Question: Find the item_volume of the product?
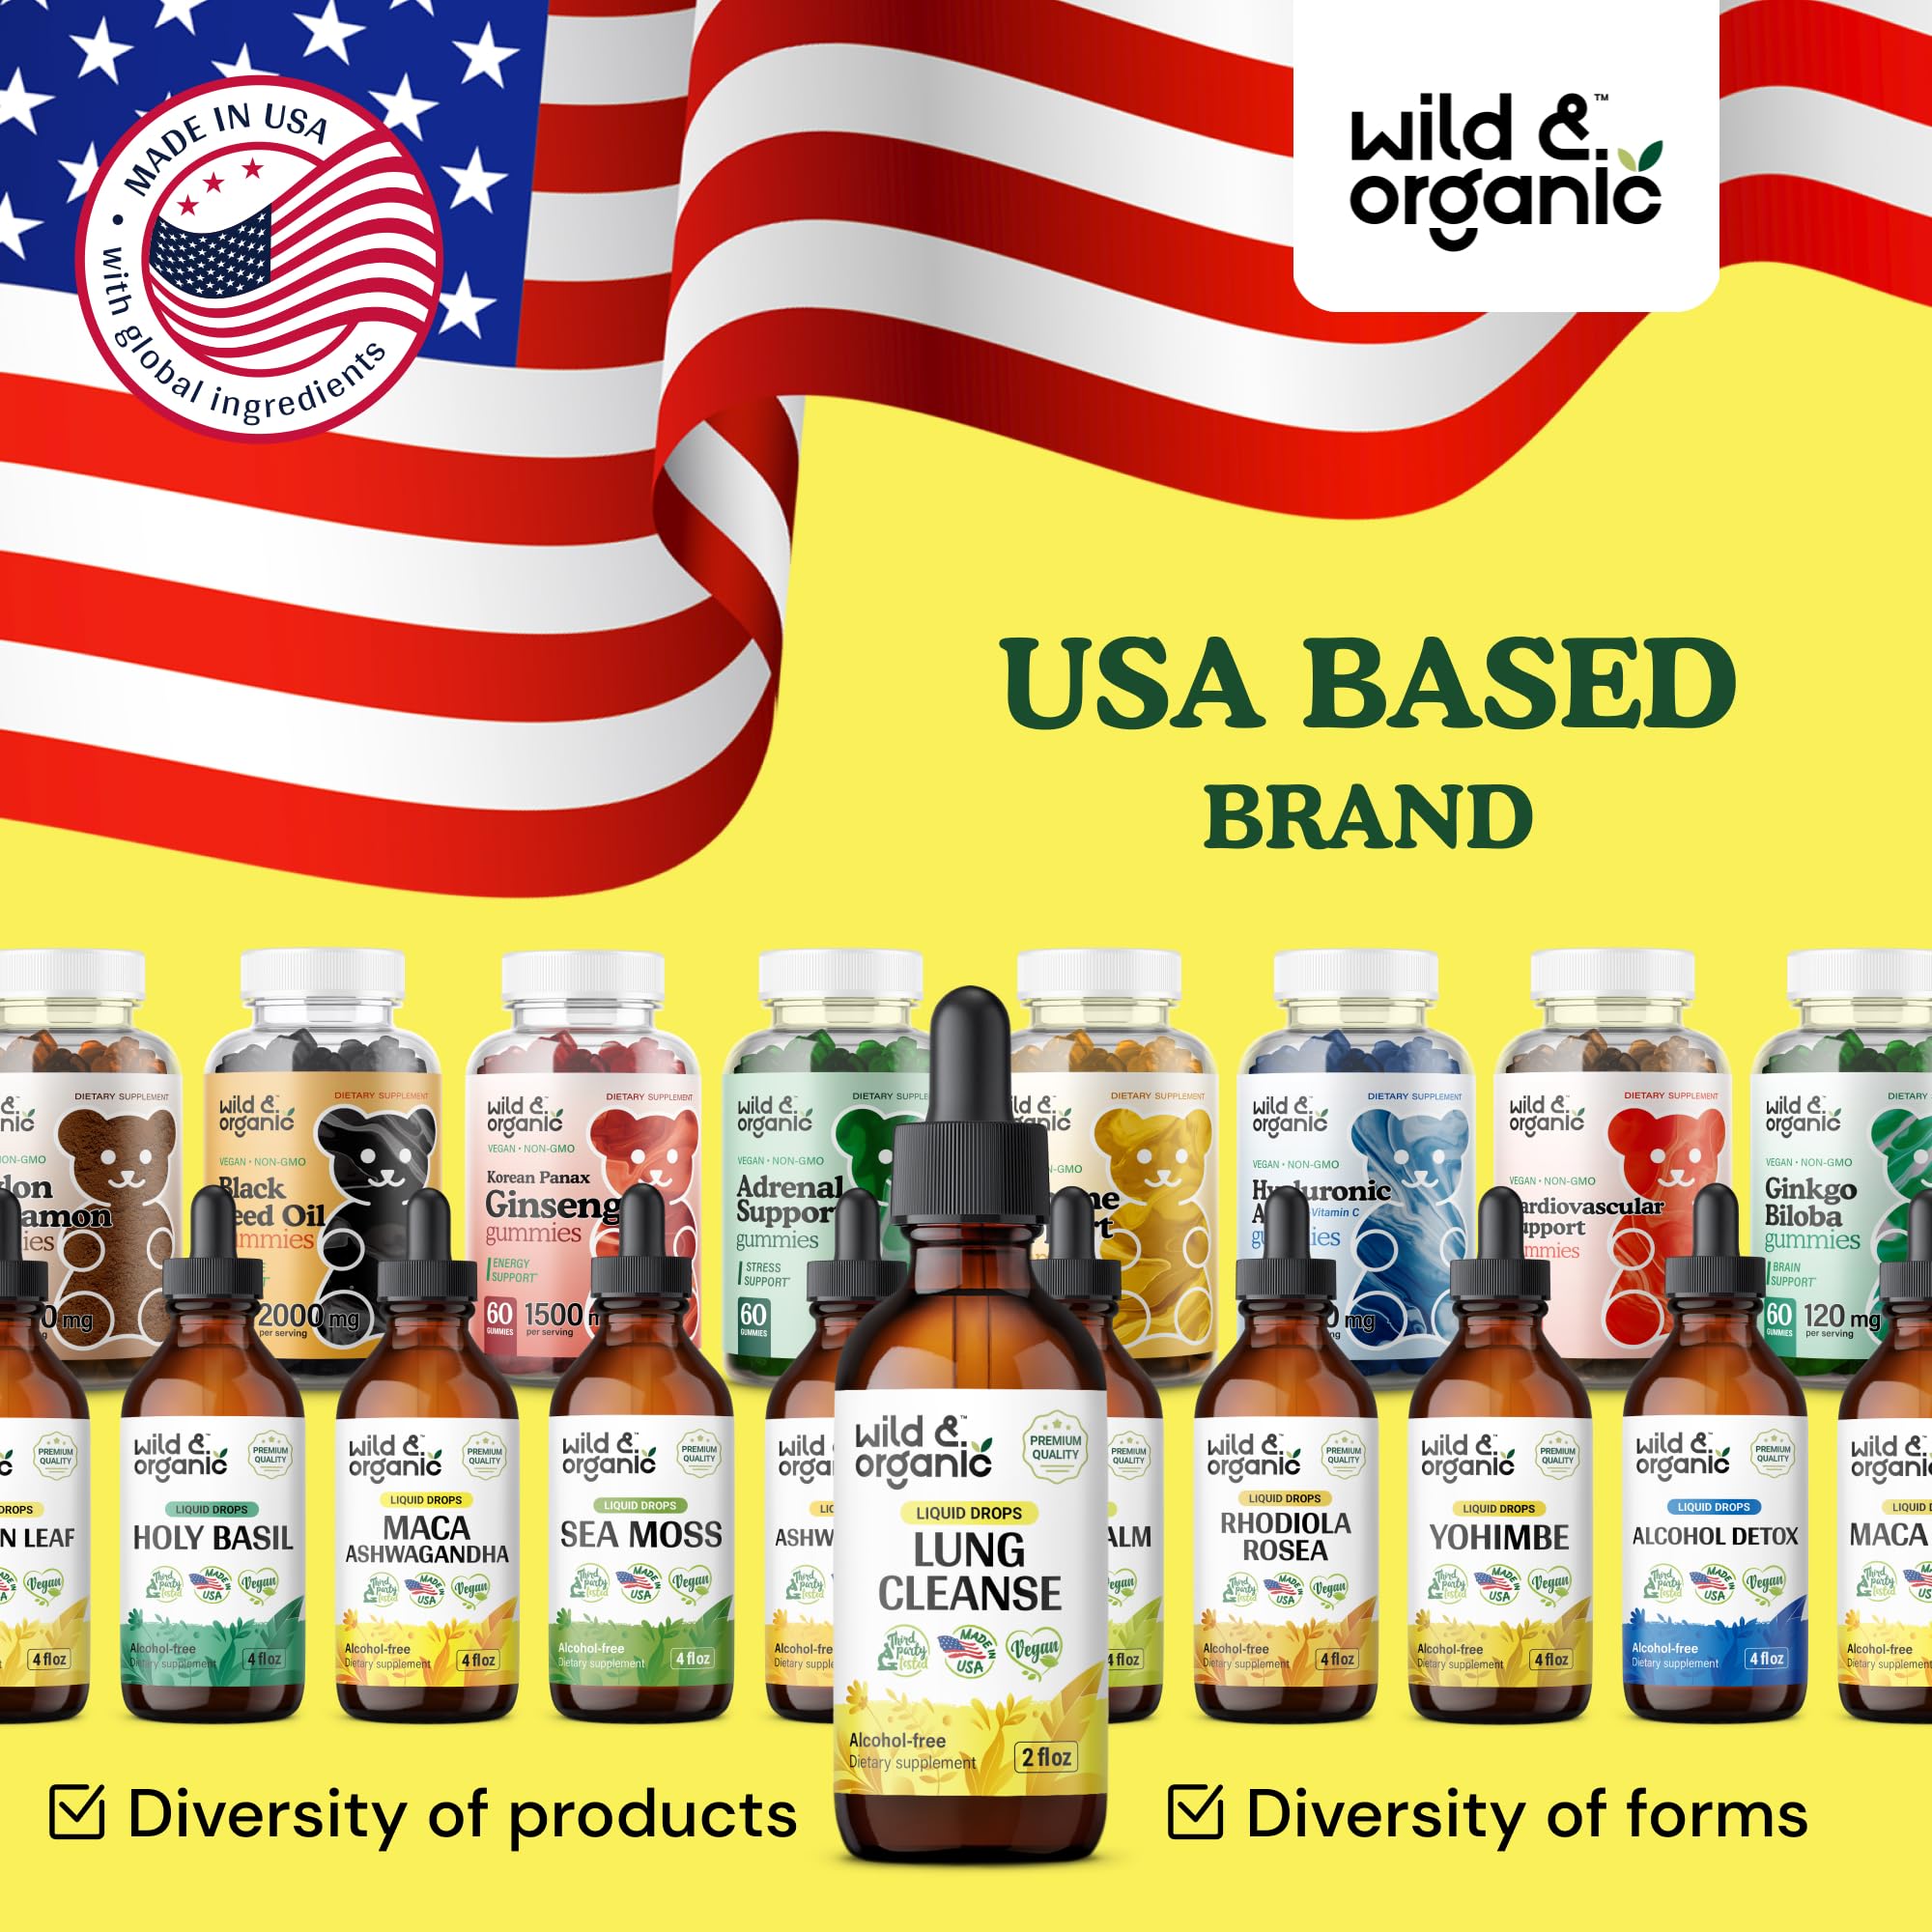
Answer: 4.0 fluid ounce